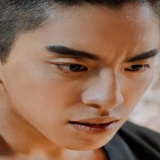
diễn viên Vương Đại Lục